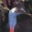
Label: bird